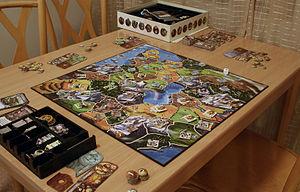
Small World est un jeu de société créé par Philippe Keyaerts en 2009 et édité par Days of Wonder.